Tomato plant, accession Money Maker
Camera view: bottom (45 deg); turntable rotation: 330 degrees
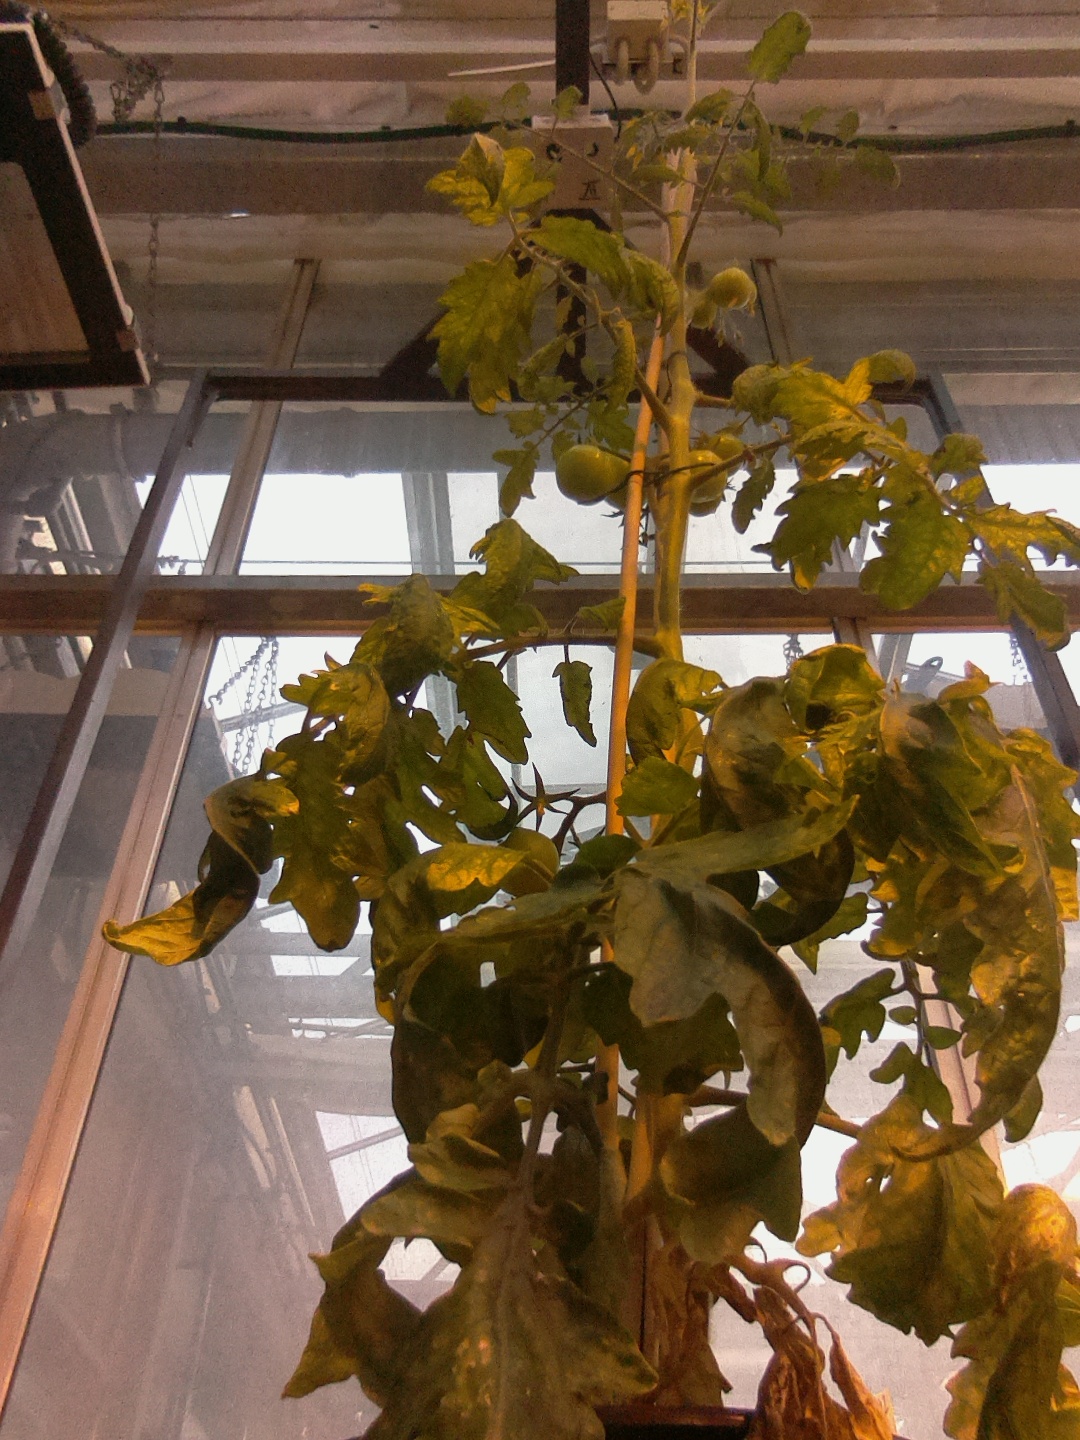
BBCH growth stage 75: 50%-60% of final fruit size